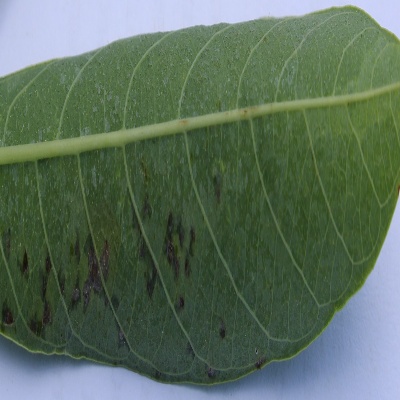
Crop: Cassava
Condition: bacterial blight